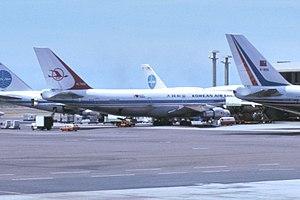
Le 1ᵉʳ septembre 1983, le Boeing 747 assurant le vol Korean Air Lines 007 reliant New York à Séoul via Anchorage dévia de sa route prévue et entra dans un espace aérien soviétique interdit. Il fut abattu par un avion de chasse Soukhoï Su-15 de la défense aérienne soviétique à proximité de l'île Moneron, à l'ouest de l'île de Sakhaline en Russie. Aucun survivant ne fut retrouvé parmi les 269 passagers et membres d'équipage, au nombre desquels figurait le représentant américain Larry McDonald.